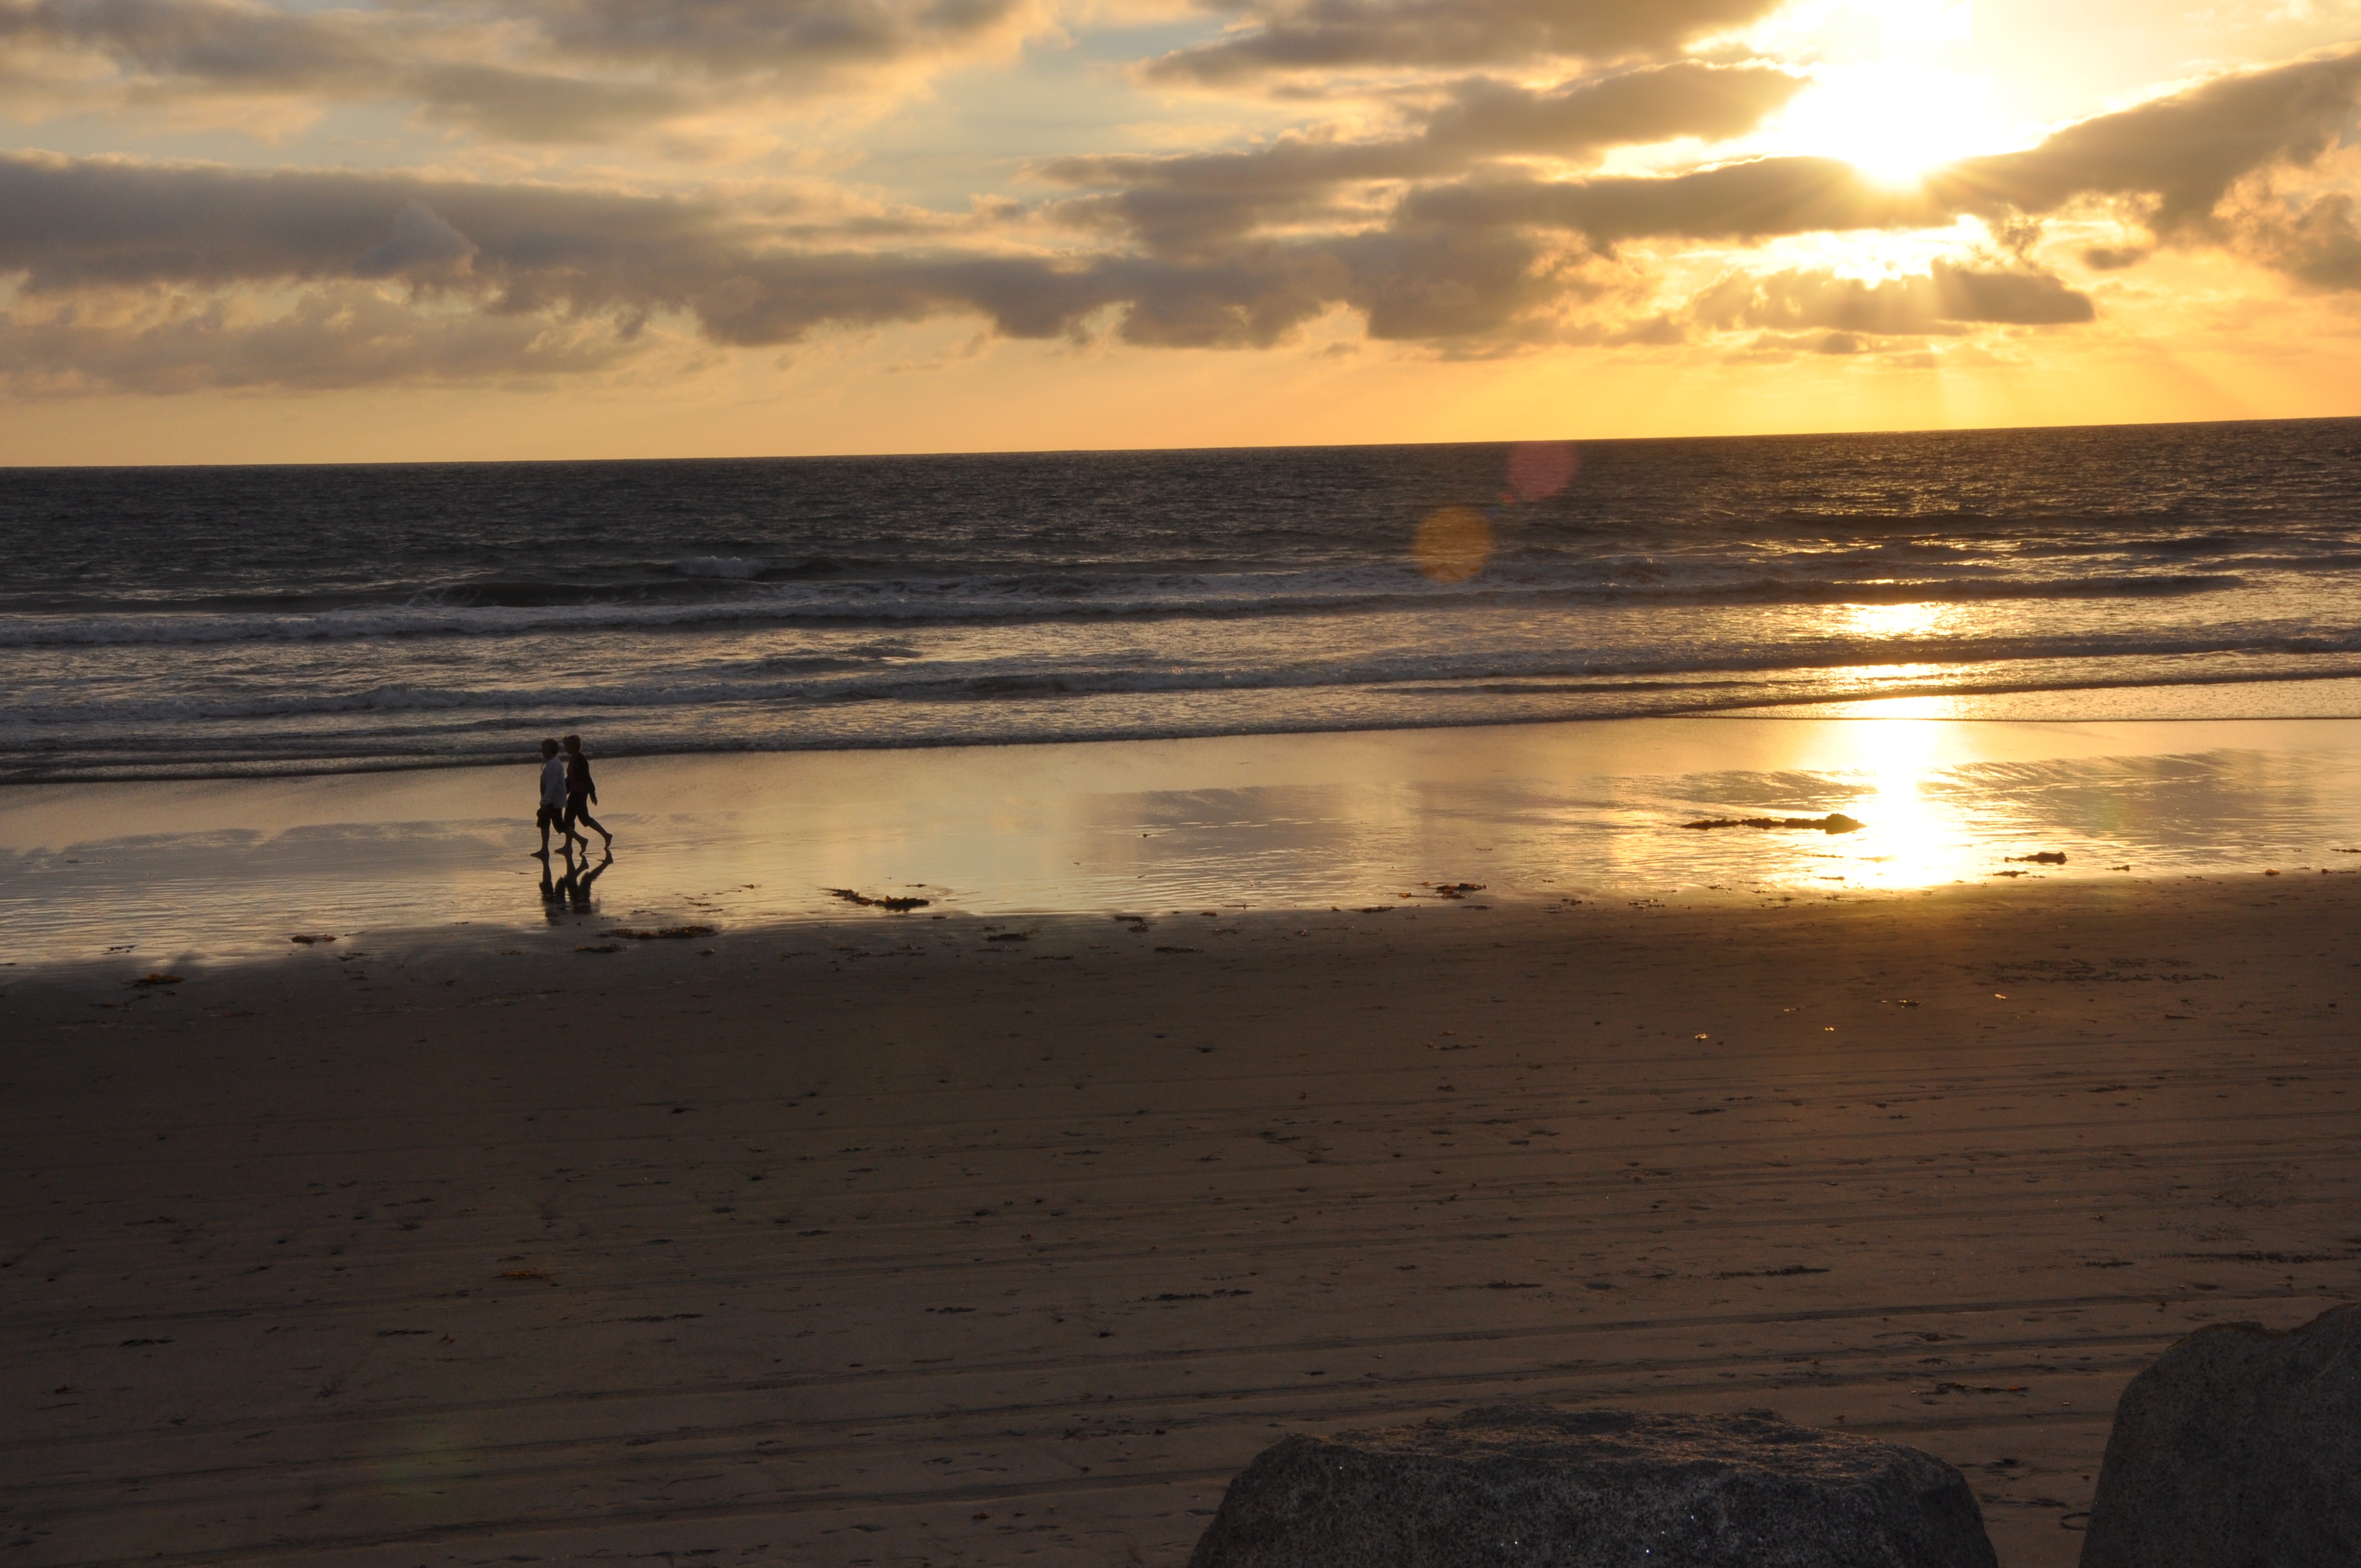
beach, sea, coast, sand, ocean, horizon, cloud, sun, sunrise, sunset, sunlight, morning, shore, wave, dawn, dusk, evening, reflection, material, body of water, wind wave